Volusianus of Trier

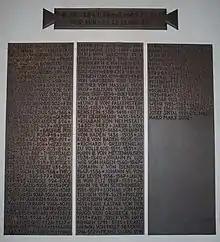
Tabula Episcoporum Trevirensium

Very little is known of his life but he is one of a number of bishops around this time. The rapid succession of bishops named in the late 5th and early 6th centuries indicates the troubled times in the period of transition from the Roman to Frankish rule in Trier, which was itself Frankish by 496.